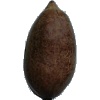
Label: Nut Pecan 1